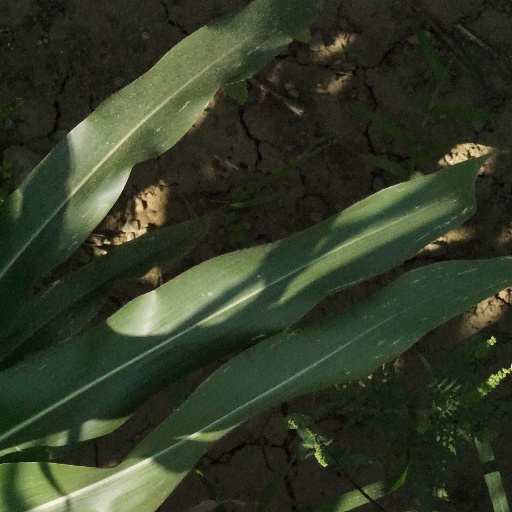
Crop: maize; corn